Telescope mount

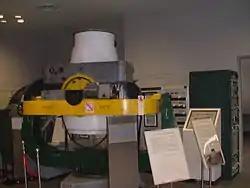
A Baker-Nunn satellite-tracking camera on an altitude-altitude-azimuth mount.

Alt-alt mounts, or altitude-altitude mounts, are designs similar to horizontal equatorial yoke mounts or Cardan suspension gimbals. This mount is an alternative to the altazimuth mount that has the advantage of not having a blind spot near the zenith, and for objects near the celestial equator the field rotation is minimized. It has the disadvantage of having all the mass, complexity, and engineering problems of its equatorial counterpart, so is only used in specialty applications such as satellite tracking. These mounts may include a third azimuth axis (an "altitude-altitude-azimuth mount") to rotate the entire mount into an orientation that allows smoother tracking.